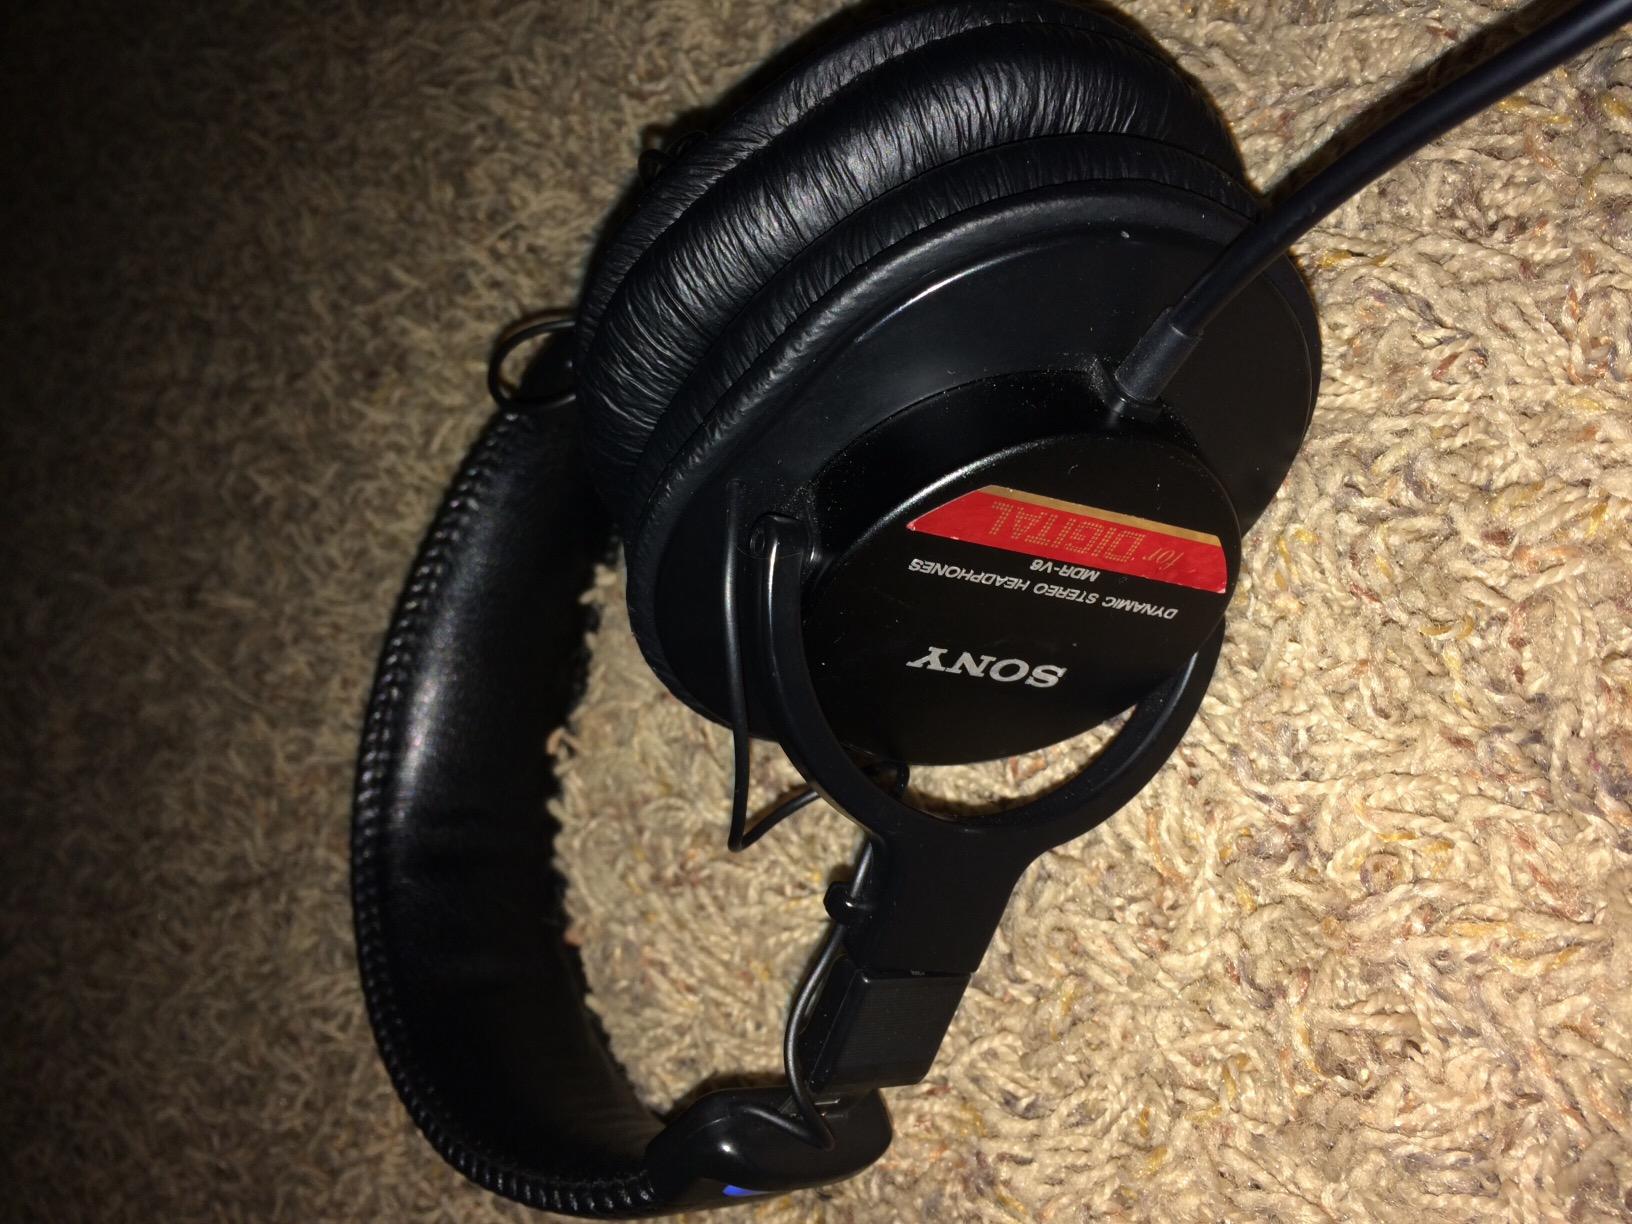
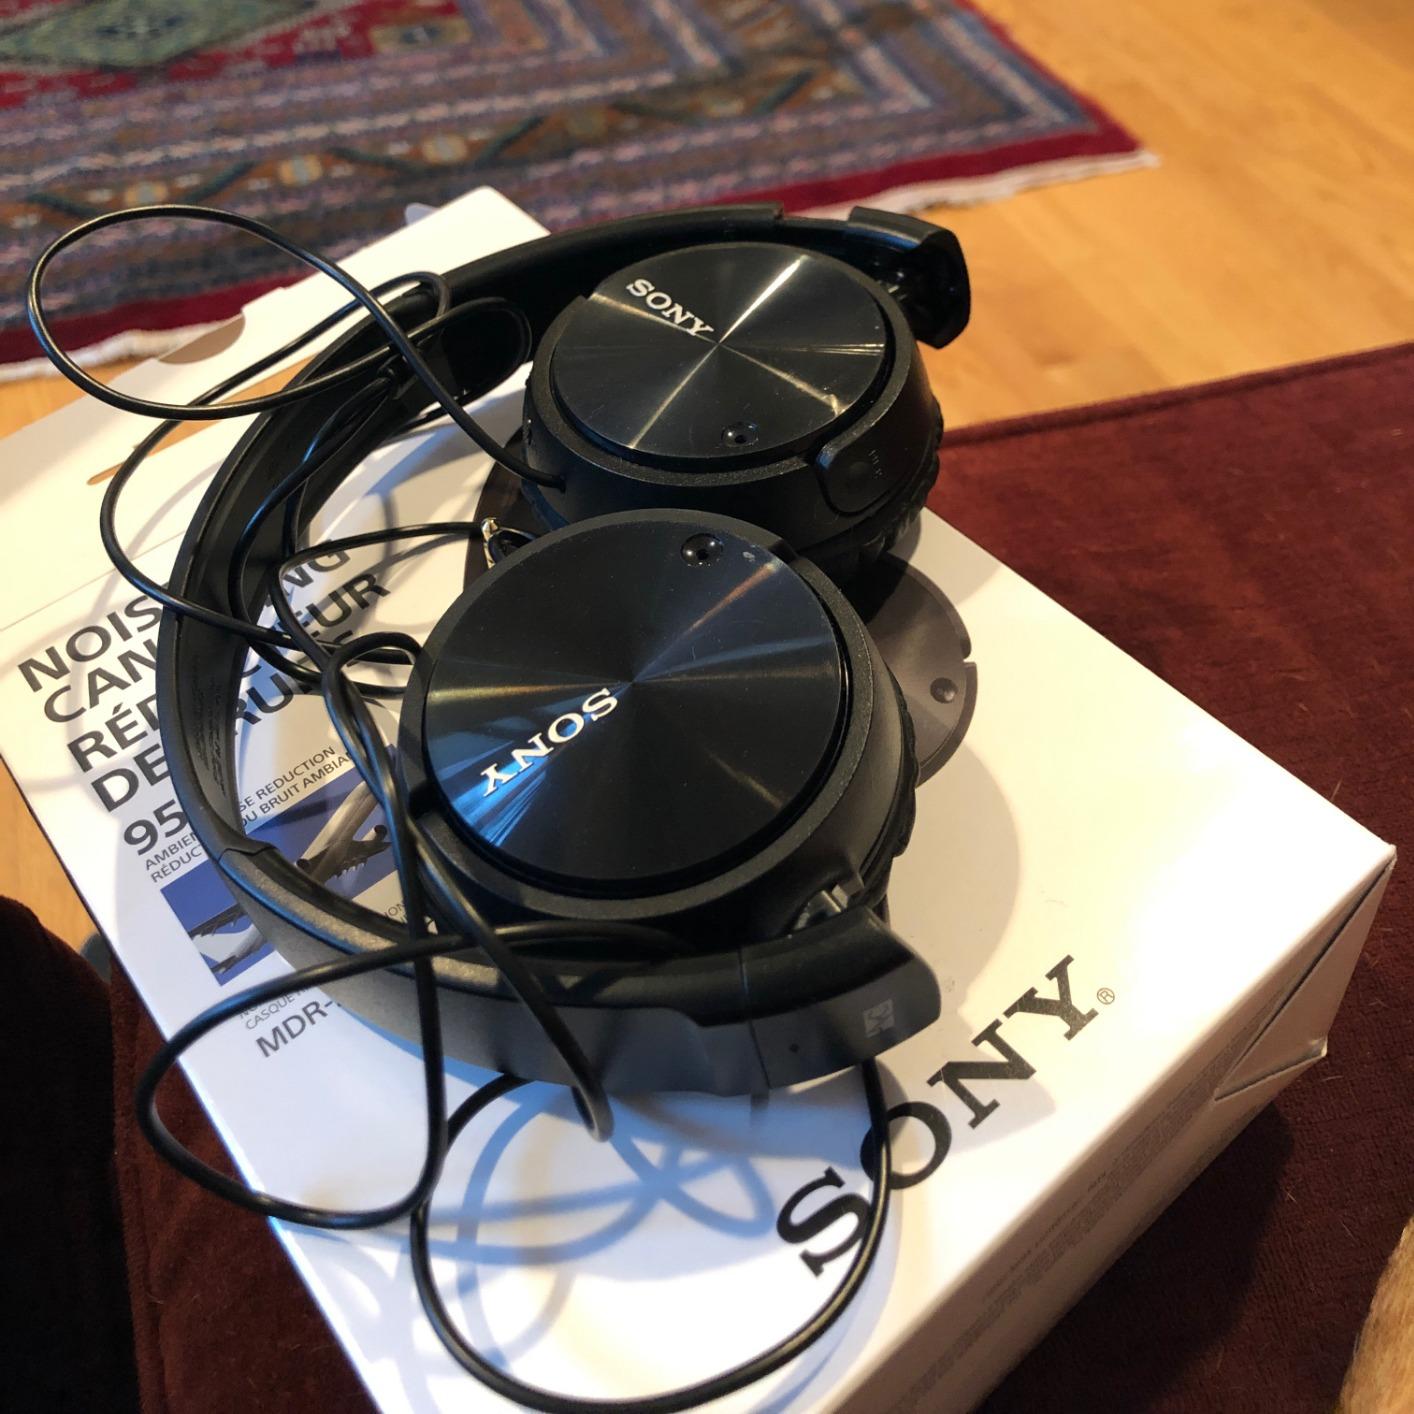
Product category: headphones
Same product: no